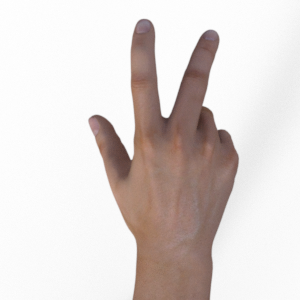
Label: scissors